Bhaiyya Bhaiyya

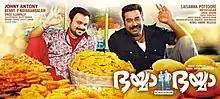
Film Poster

Bhaiyya Bhaiyya (Theatrical name: Bhayya Bhayya) is a 2014 Malayalam comedy film directed by Johny Antony and scripted by Benny P. Nayarambalam starring Kunchacko Boban and Biju Menon in lead roles. The film also features Nisha Agarwal (in her debut Malayalam film), Vinutha Lal, Innocent, Suraj Venjarammood, Salim Kumar and Vijayaraghavan in other important roles. It features music by Vidyasagar and cinematography by Vinod Illampally and was largely shot at Mostly at Erayil Kadavu Kottayam, Tamil Nadu and Kolkata. Produced by Laisamma Pottoore under Nobel Andre Production, "Bhaiyya Bhaiyya" released on 5 September 2014.